Time Express

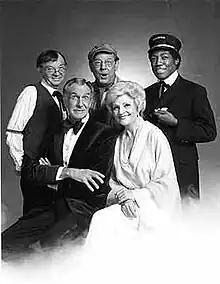
Cast photo

Time Express is an American fantasy drama television series that aired on CBS from April 26 to May 17, 1979, and later syndicated. The series was created by Ivan Goff and Ben Roberts who had both previously been involved in the creation of "Charlie's Angels" and "Mannix". The series ran for four episodes before being cancelled.